Dolphin–Palmetto Interchange

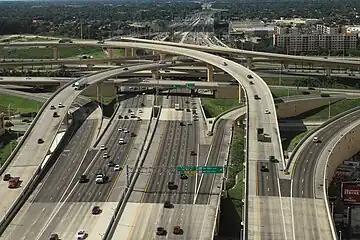
Highway Interchange between Dolphin Expressway and Palmetto Expressway in Greater Miami, Florida, United States

The Dolphin–Palmetto Interchange, also known as 826–836, is a complex four-level stack interchange in Miami-Dade County, Florida. It primarily serves as a highway interchange between SR 826 (Palmetto Expressway) and SR 836 (Dolphin Expressway), but also has ramps to surface streets such as SR 968 (Flagler Street) and SR 969 (Milam Dairy Road).